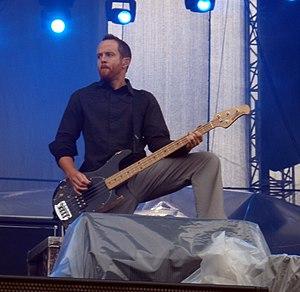
Dave Farrell dit Phoenix, de son vrai nom David Michael Farrell est le bassiste du groupe de nu metal Xero, devenu Hybrid Theory puis finalement Linkin Park. Son surnom vient du fait qu'il n'aimait pas trop son prénom et qu'il avait deux phoenix tatoués dans le dos.